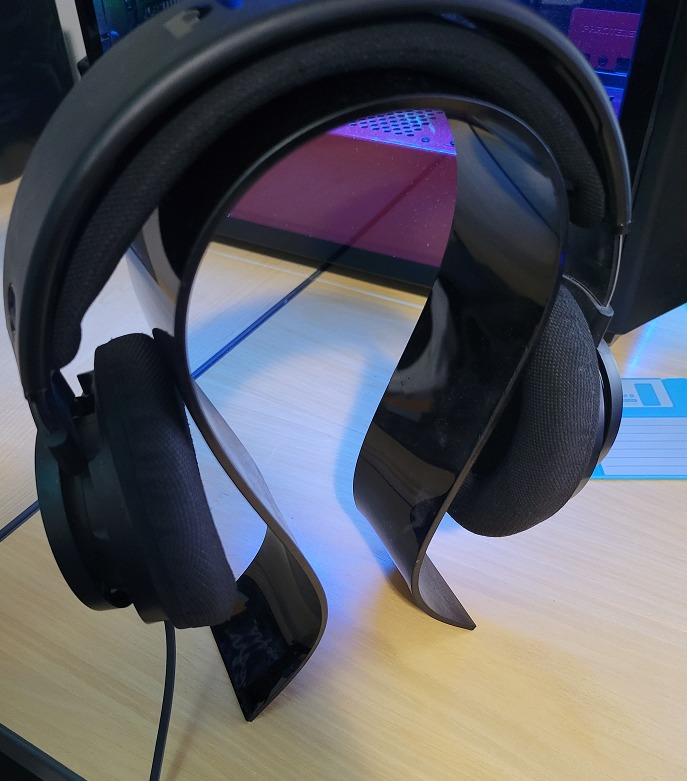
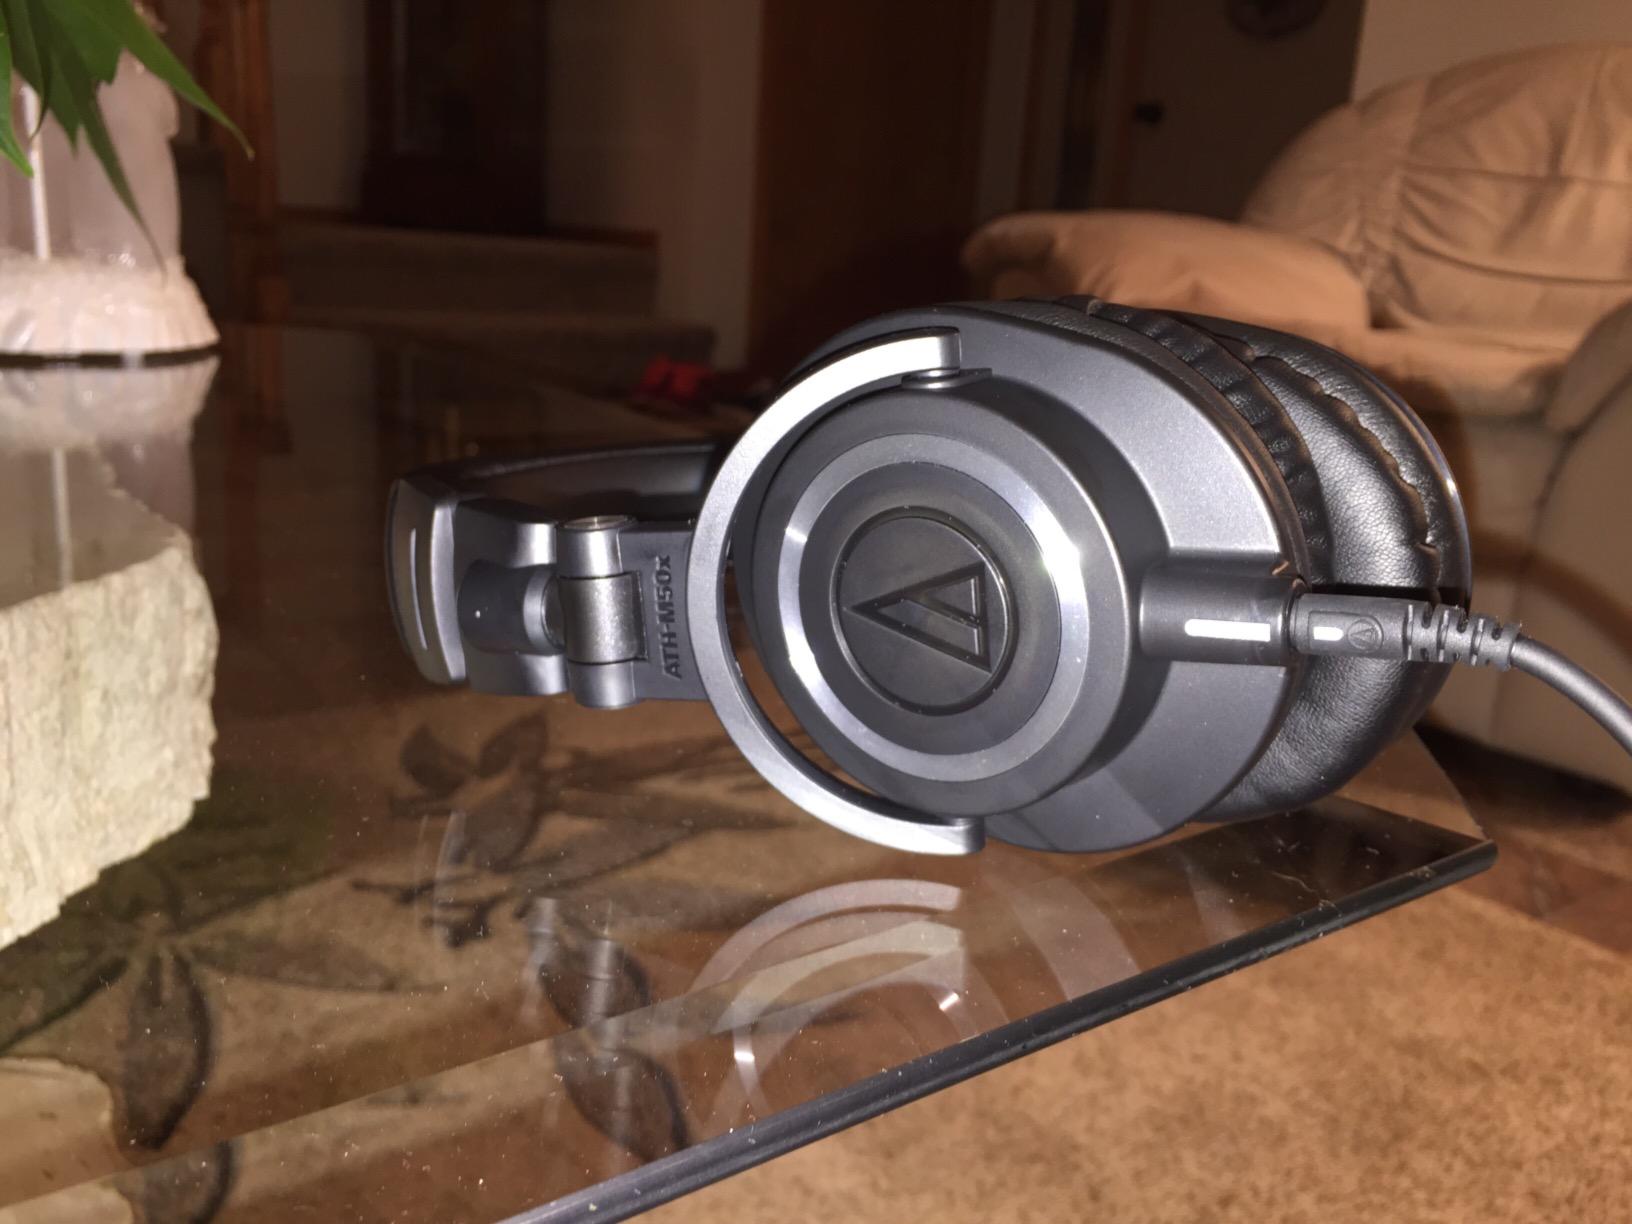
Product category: headphones
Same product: no